St James's Square, Bath

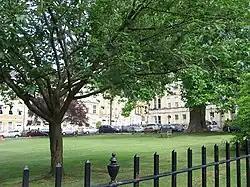

St James's Square in Bath, Somerset, England, consists of 45 Grade I listed buildings. It was built in 1793 by John Palmer.